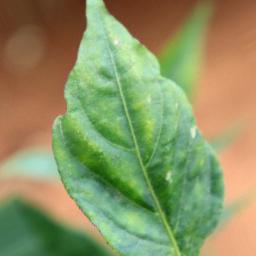
Label: healthy